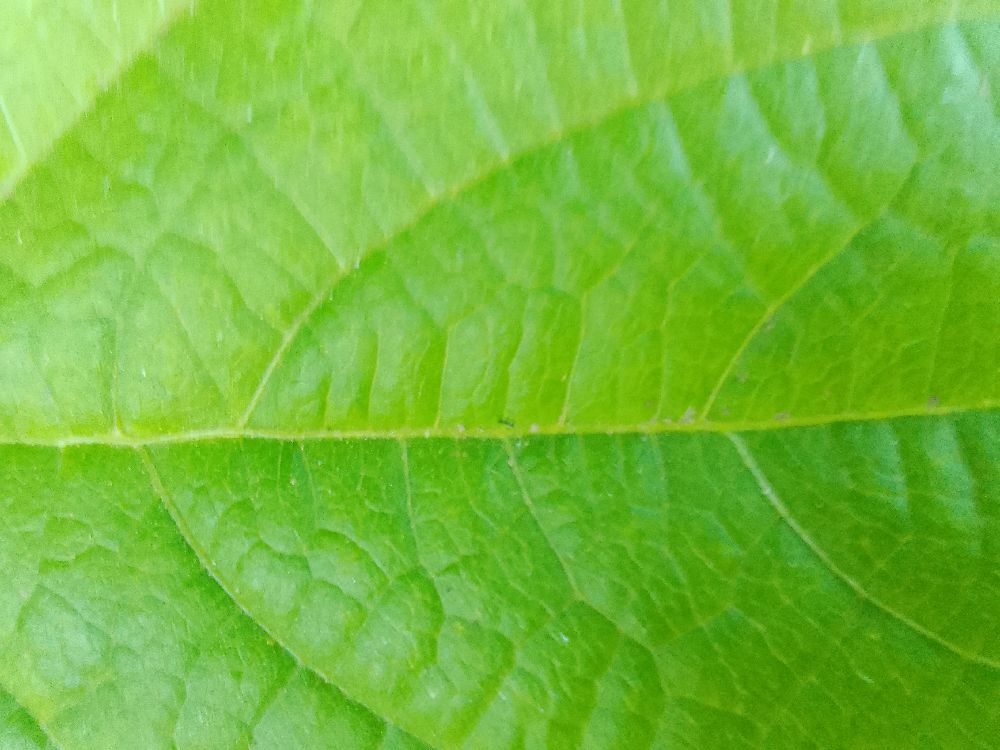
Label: healthy